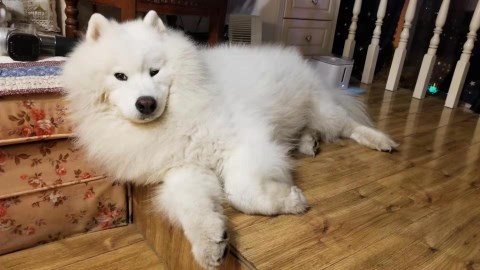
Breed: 2192-n000088-Samoyed